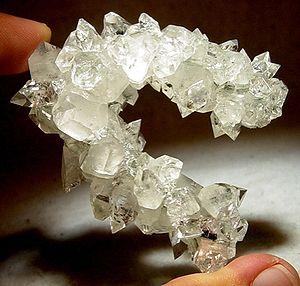
Le district de Jalgaon est un district de la Division de Nashik du Maharashtra.